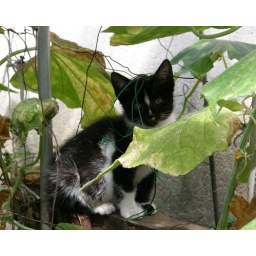
kitten in the cucumber plant